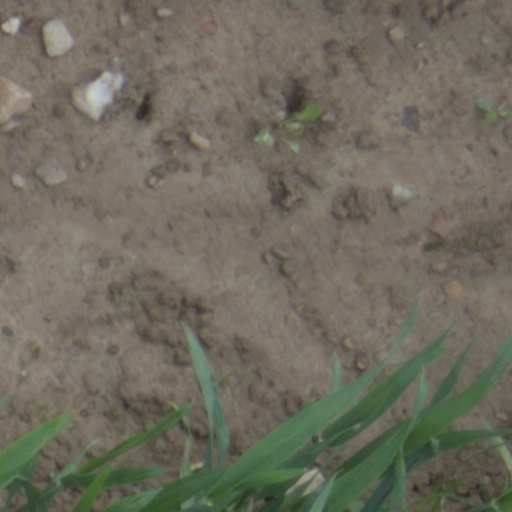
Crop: wheat